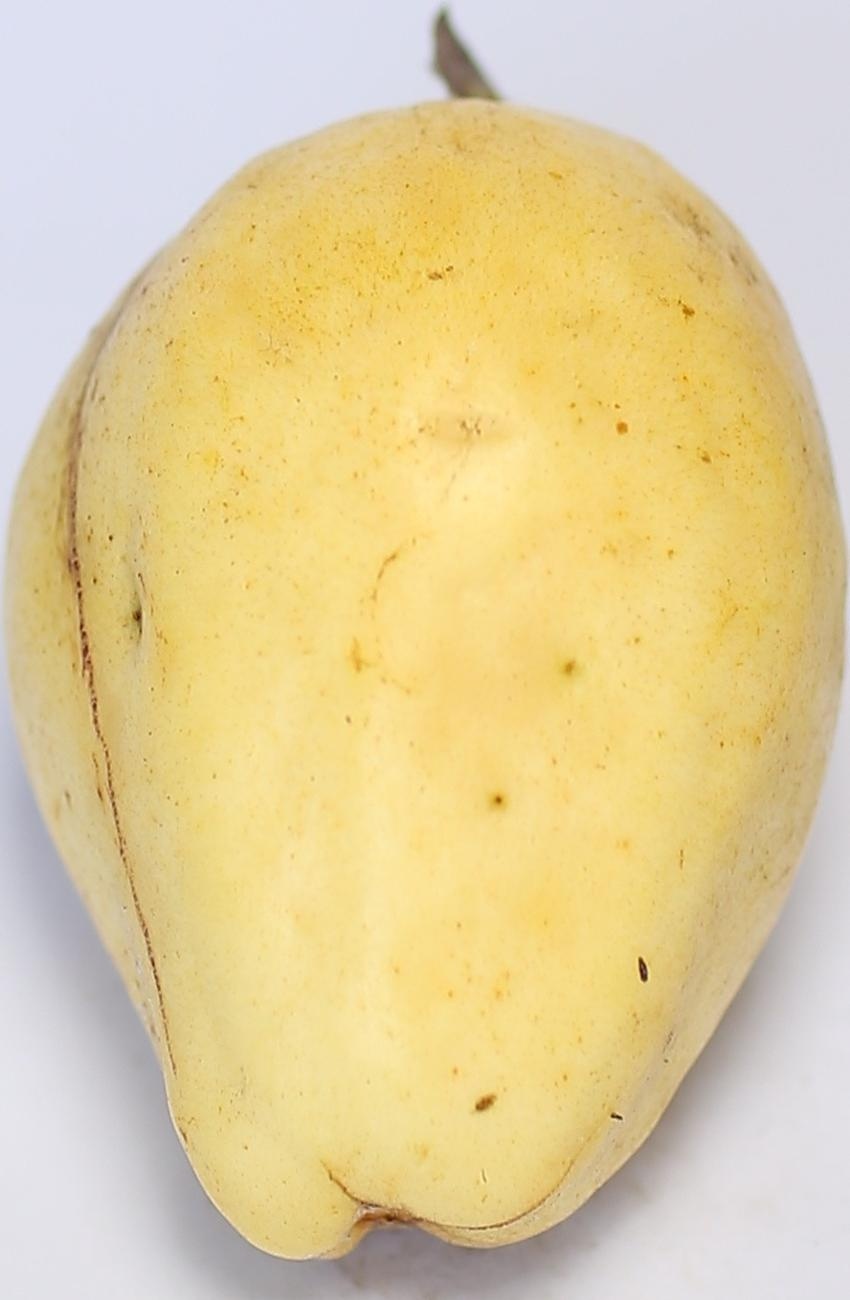
Maturity: ripe
Variety: thadhrami